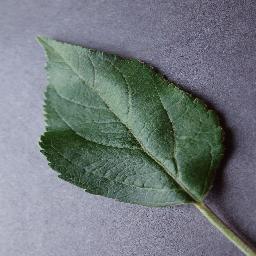
Label: Apple___healthy